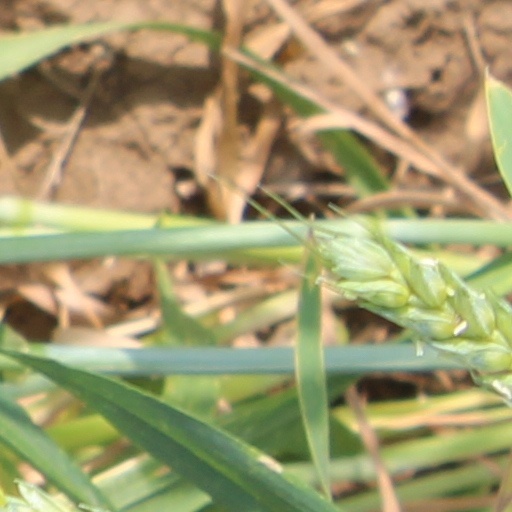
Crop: wheat